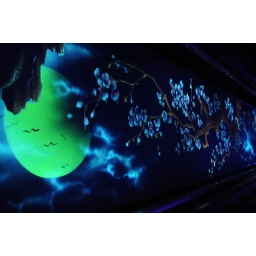
our colorful bus in Seoul South Korea.